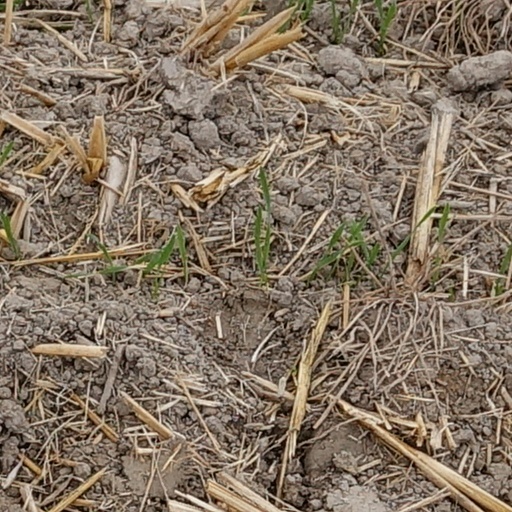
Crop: wheat